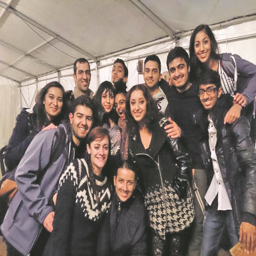
crew : the extras from the film were all smiles on set